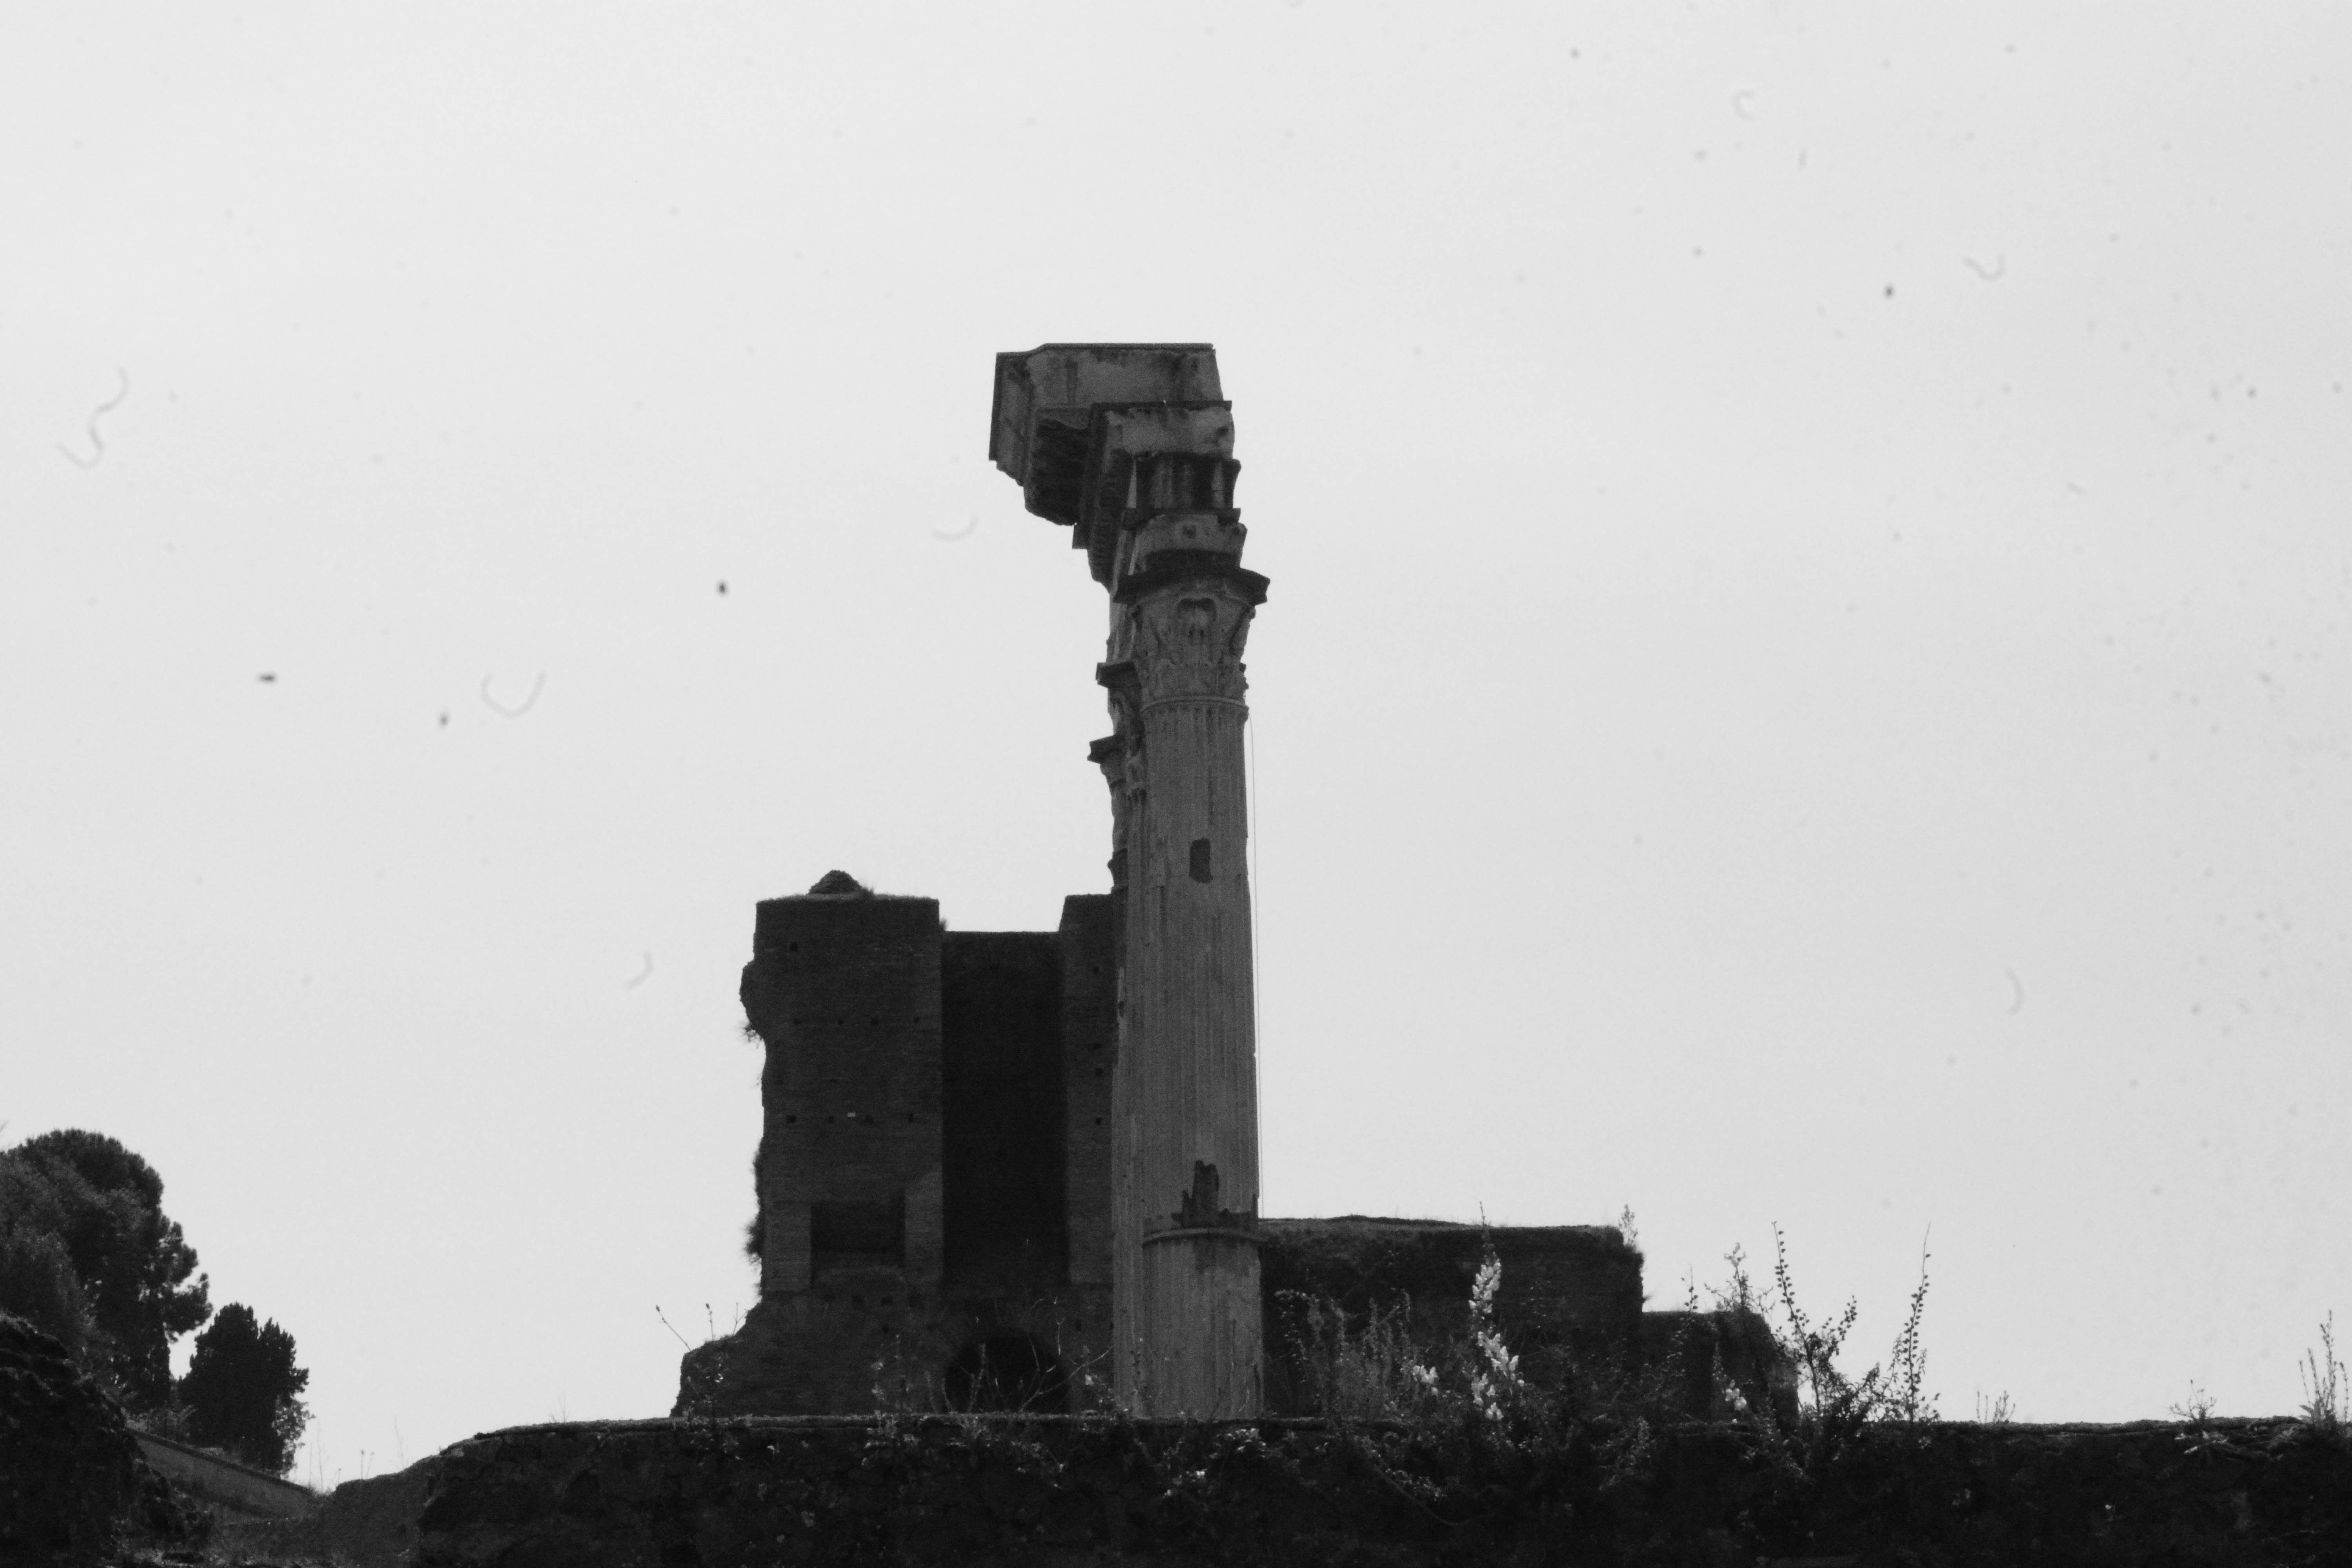
black and white, monument, statue, tower, black, monochrome, monochrome photography